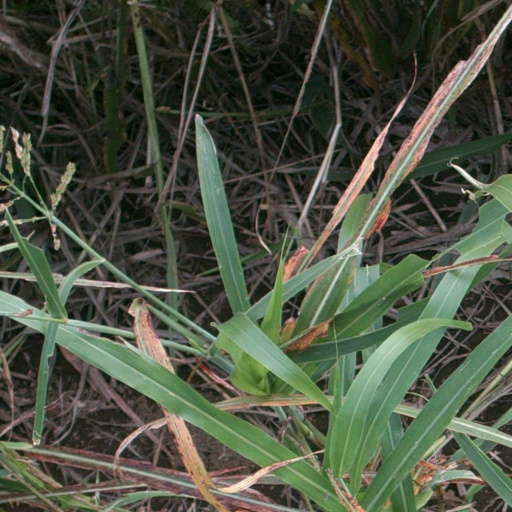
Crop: sorghum